Charles Lyon Chandler

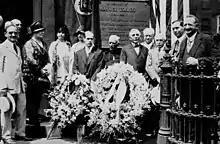
An audience in front of the plaque, behind a wreath of flowers.

Leaving diplomacy, Chandler sustained himself with business jobs instead, working as an agent for the Southern Railway from 1914 to 1918, and as foreign trade manager for the Corn Exchange Bank of Philadelphia from 1918 to 1942. He continued lecturing, organizing tours and publishing scholarly articles related to inter-American affairs. He helped organize and fund the "Hispanic American Historical Review", and wrote some of its first articles. In 1924 he discovered the tomb of the first Colombian ambassador to the United States, Manuel Torres, in Philadelphia.